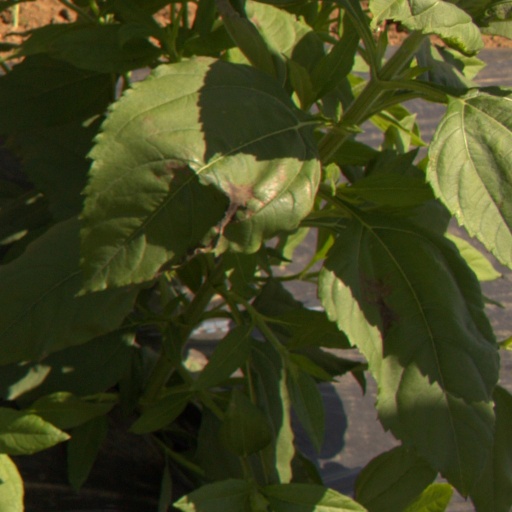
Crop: Jerusalem artichoke